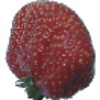
Label: Strawberry Wedge 1